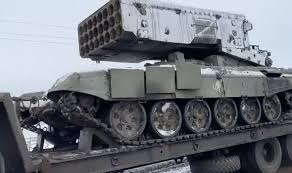
Label: TOS-1